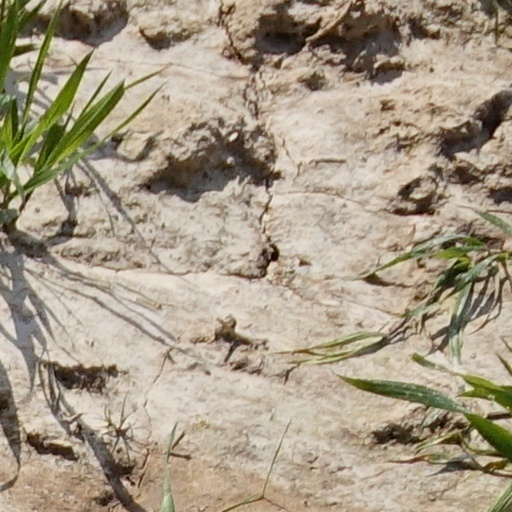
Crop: wheat